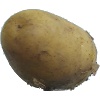
Label: white_potato